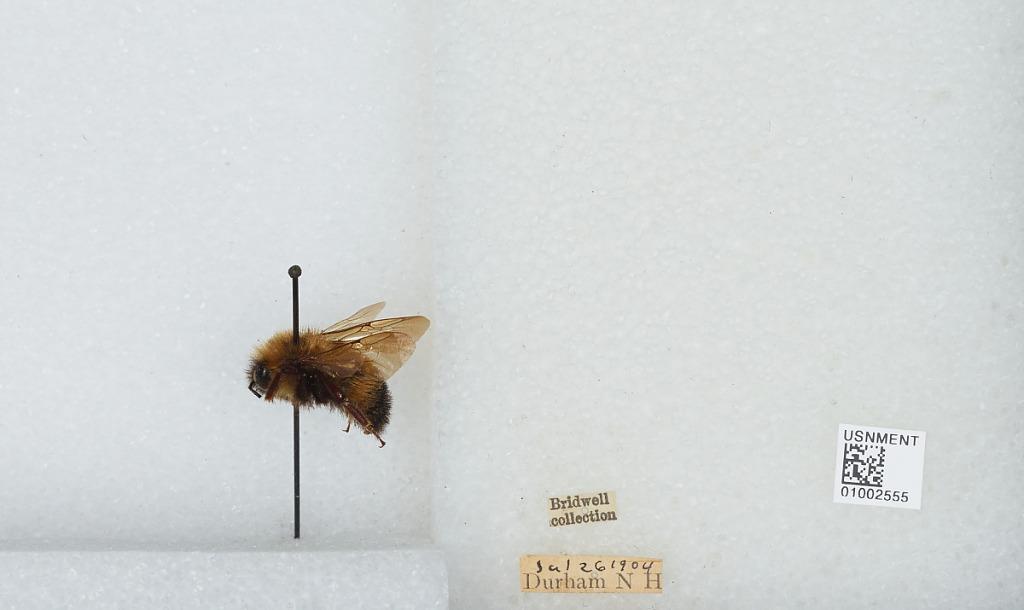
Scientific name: Bombus (Fervidobombus) fervidus fervidus (Fabricius)
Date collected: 1904-7-26
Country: United States
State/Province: New Hampshire
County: Strafford
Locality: Durham
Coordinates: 43.1339, -70.9264